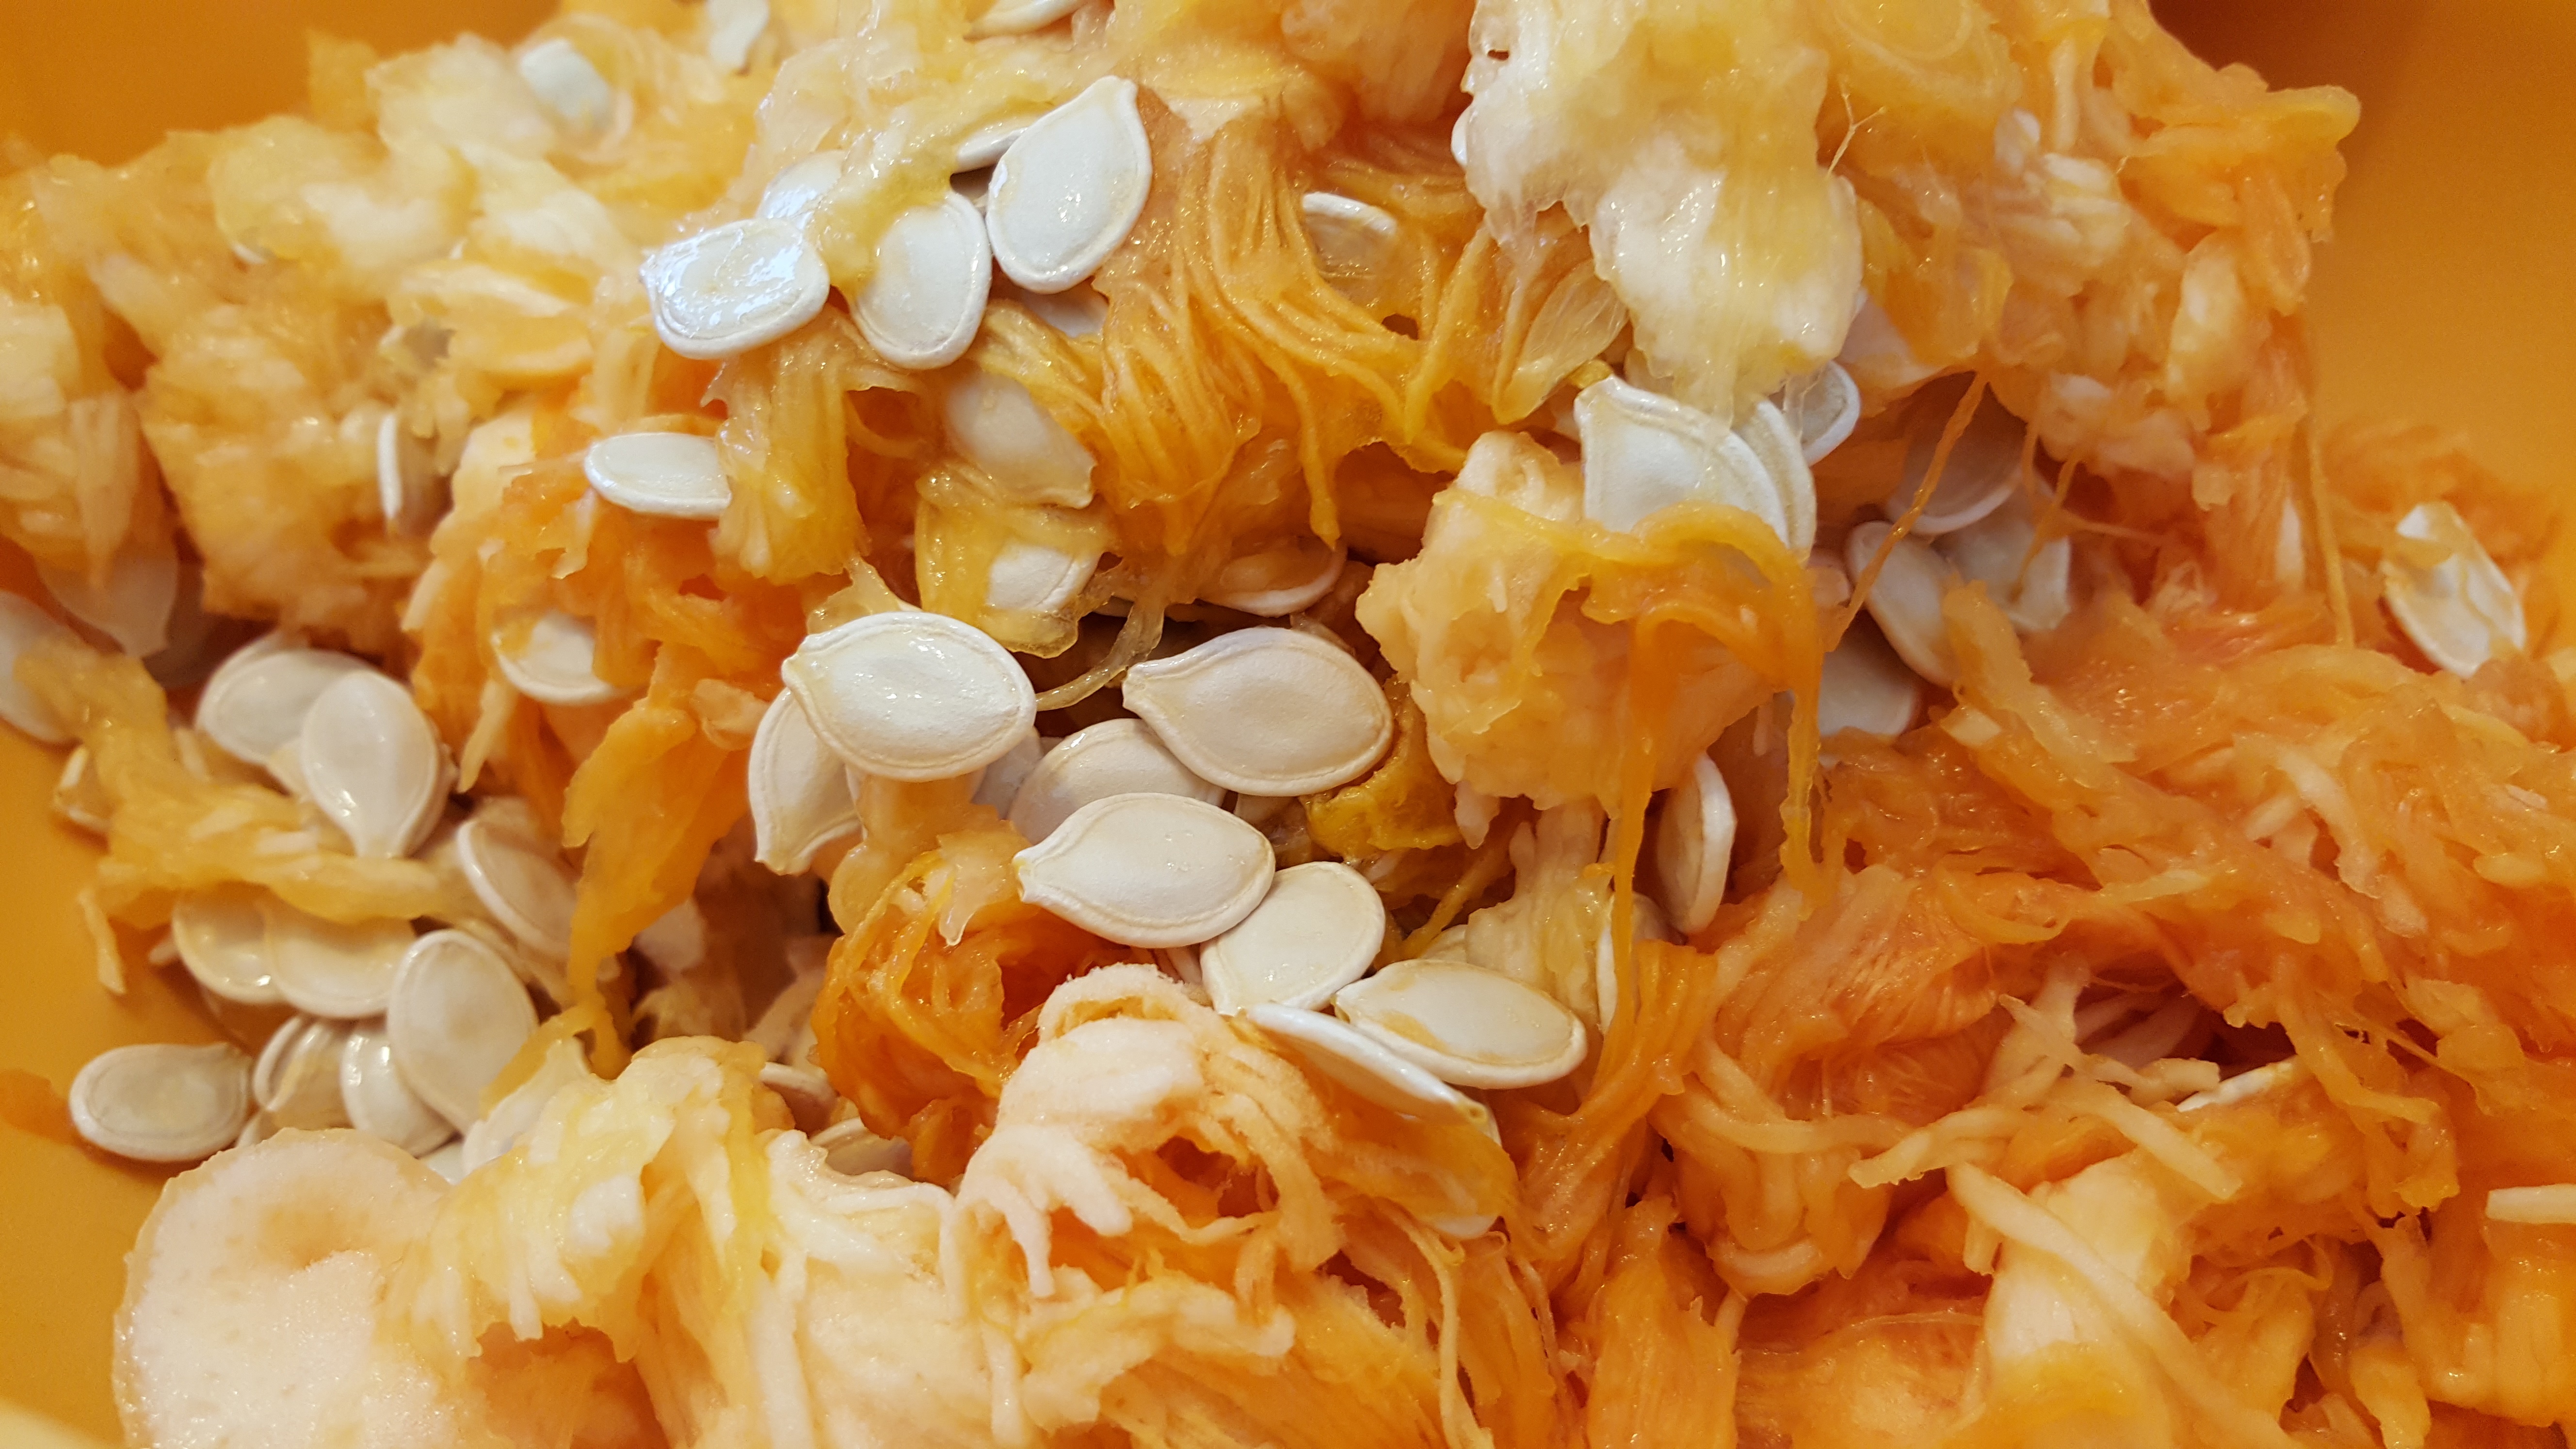
dish, meal, food, produce, pumpkin, breakfast, healthy, cuisine, vegetables, cereals, pumpkin seeds, snack food